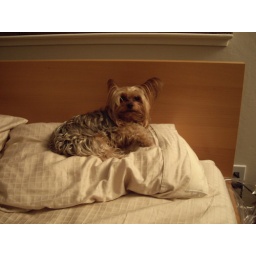
Chopper sleeps on my pillow when I wake up in the morning... damn dog &amp;gt;&amp;lt;